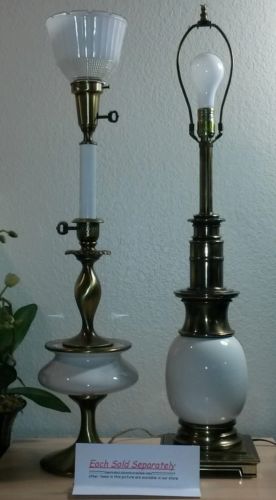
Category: lamp